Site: brandenburg
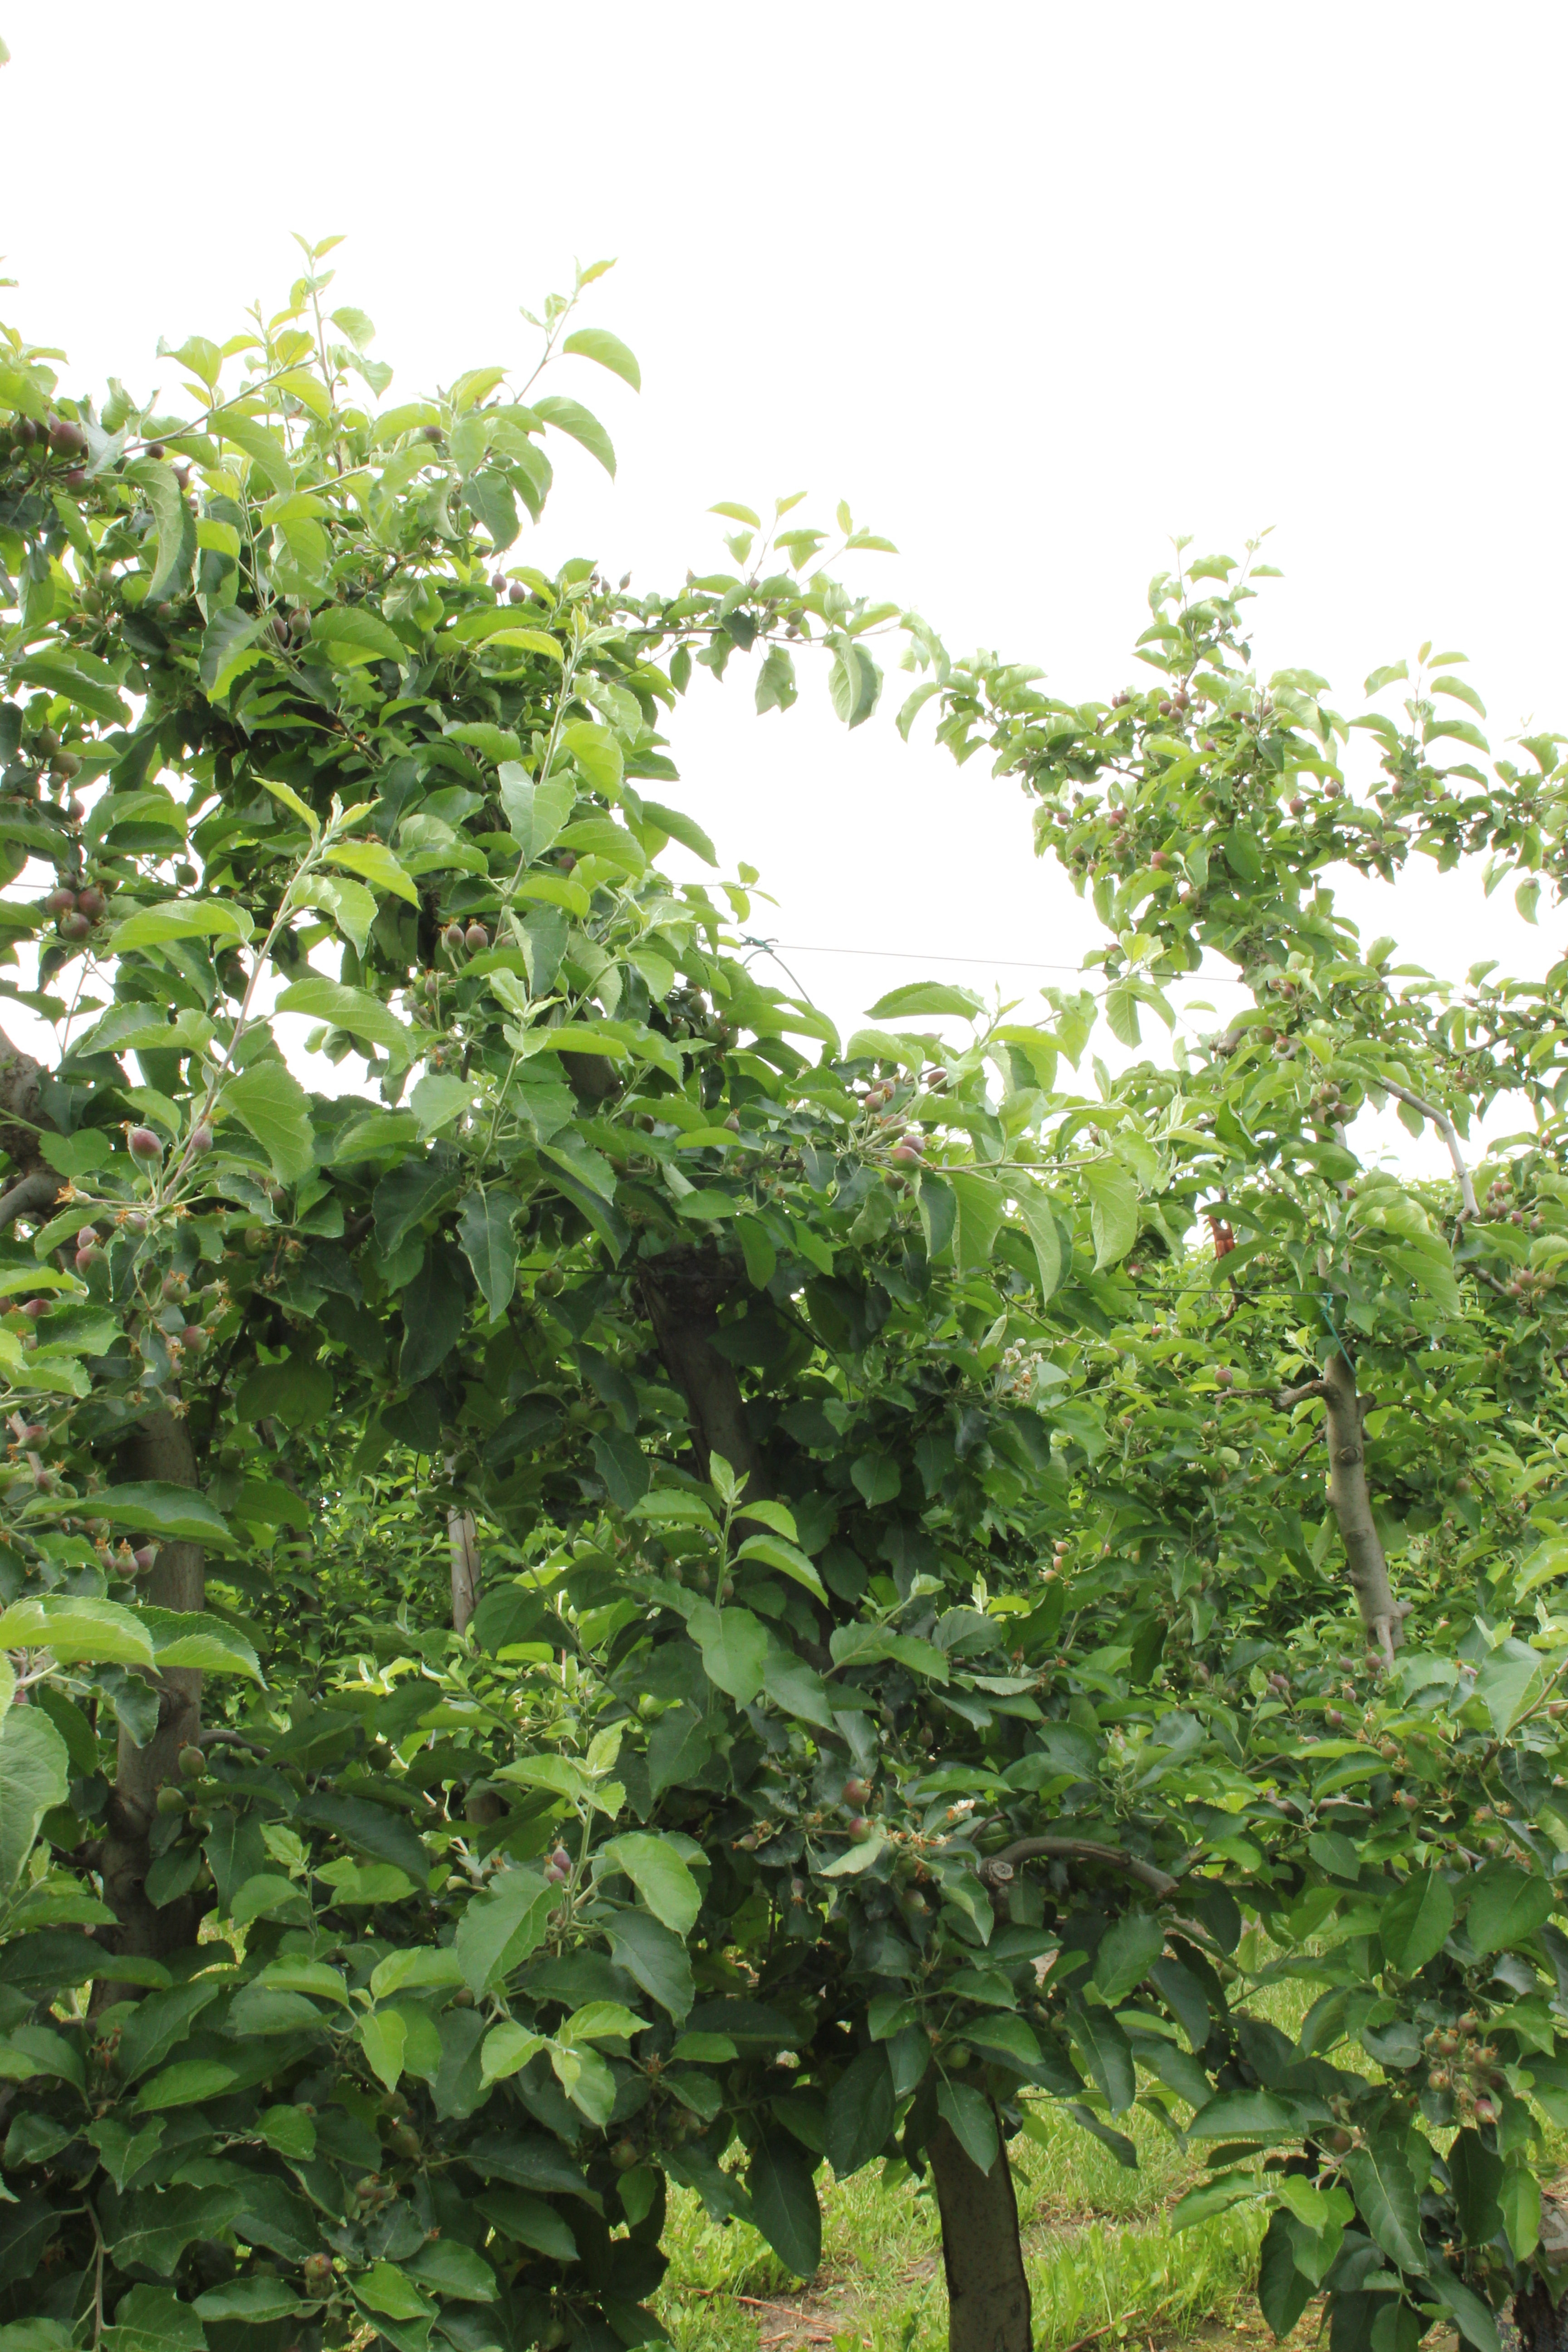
Growth stage (BBCH 72): Development of fruit